Fernando Alonso

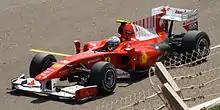
Alonso won on his debut with Ferrari at the 2010 Bahrain Grand Prix.

Alonso agreed with Ferrari president Luca Cordero di Montezemolo to drive for Ferrari in 2009, but team principal Jean Todt extended the contracts of both Felipe Massa and Räikkönen to . Alonso obtained a mid-2009 agreement to drive for Ferrari from on but it was moved to 2010 after Renault were investigated for race fixing in Singapore and Räikkönen was released from the team. McLaren's Hamilton and Button and Red Bull's of Sebastian Vettel and Mark Webber were Alonso's main championship competition. He won five races that season and entered the season-ending leading by eight points after being 47 behind mid-season following errors. Alonso finished runner-up to Vettel after finishing seventh thereby losing 19 points to Vettel who won the race.